La pequeña señora de Pérez

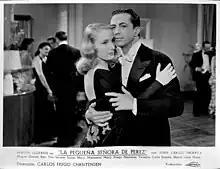
Lobby card featuring Mirtha Legrand and Juan Carlos Thorry.

La pequeña señora de Pérez (Spanish for "Little Mrs. Pérez") is a 1944 Argentine comedy film of the classical era of Argentine cinema, directed by Carlos Hugo Christensen and starring Mirtha Legrand and Juan Carlos Thorry. It tells the story of Julieta Ayala, a 17-year-old girl who drops out of high school to marry young doctor Carlos Pérez, only to soon re-enroll undercover after finding married life boring.